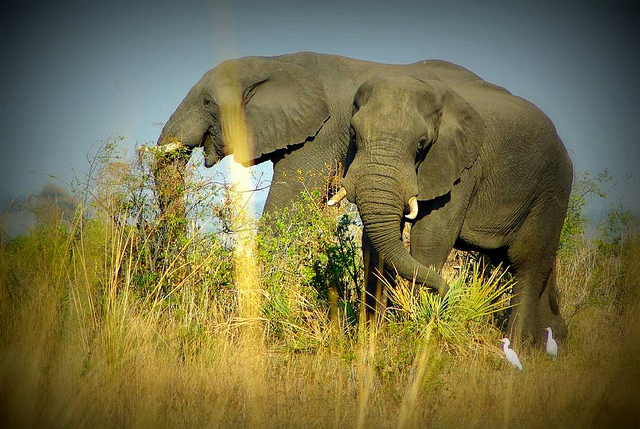
user: Given an image and a question. Answer the question in a short answer. Question: What ancient general famously used animals like these when invading rome? Short Answer:
assistant: hannibal